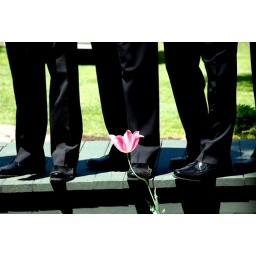
Those dapper boys can't hold a candle to this proud tulip. Well, maybe they can, in a rugged way ;)